Latvia in the Eurovision Song Contest 2017

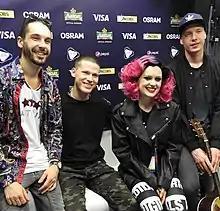
Triana Park during a press meet and greet

According to Eurovision rules, all nations with the exceptions of the host country and the "Big Five" (France, Germany, Italy, Spain and the United Kingdom) are required to qualify from one of two semi-finals in order to compete for the final; the top ten countries from each semi-final progress to the final. The European Broadcasting Union (EBU) split up the competing countries into six different pots based on voting patterns from previous contests, with countries with favourable voting histories put into the same pot. On 31 January 2017, a special allocation draw was held which placed each country into one of the two semi-finals, as well as which half of the show they would perform in. Latvia was placed into the first semi-final, to be held on 9 May 2017, and was scheduled to perform in the second half of the show.